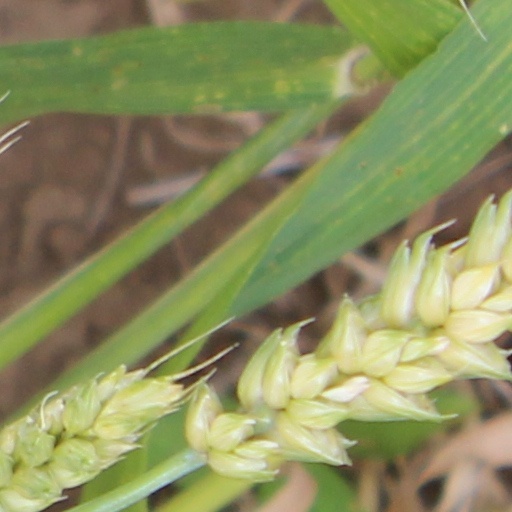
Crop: wheat